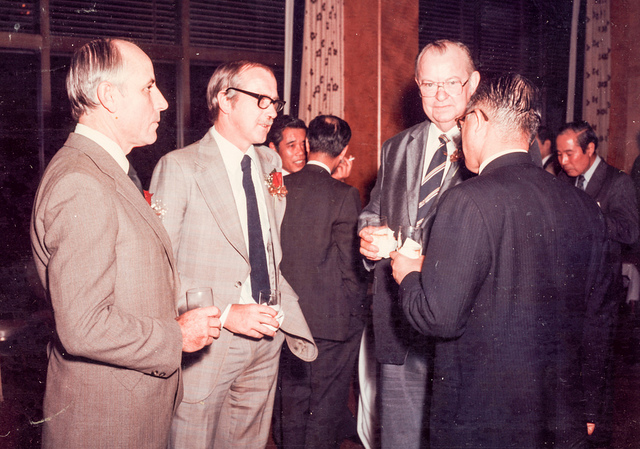
user: Given an image and a question. Answer the question in a short answer. Question: In what era was this photo likely taken? Short Answer:
assistant: 60s